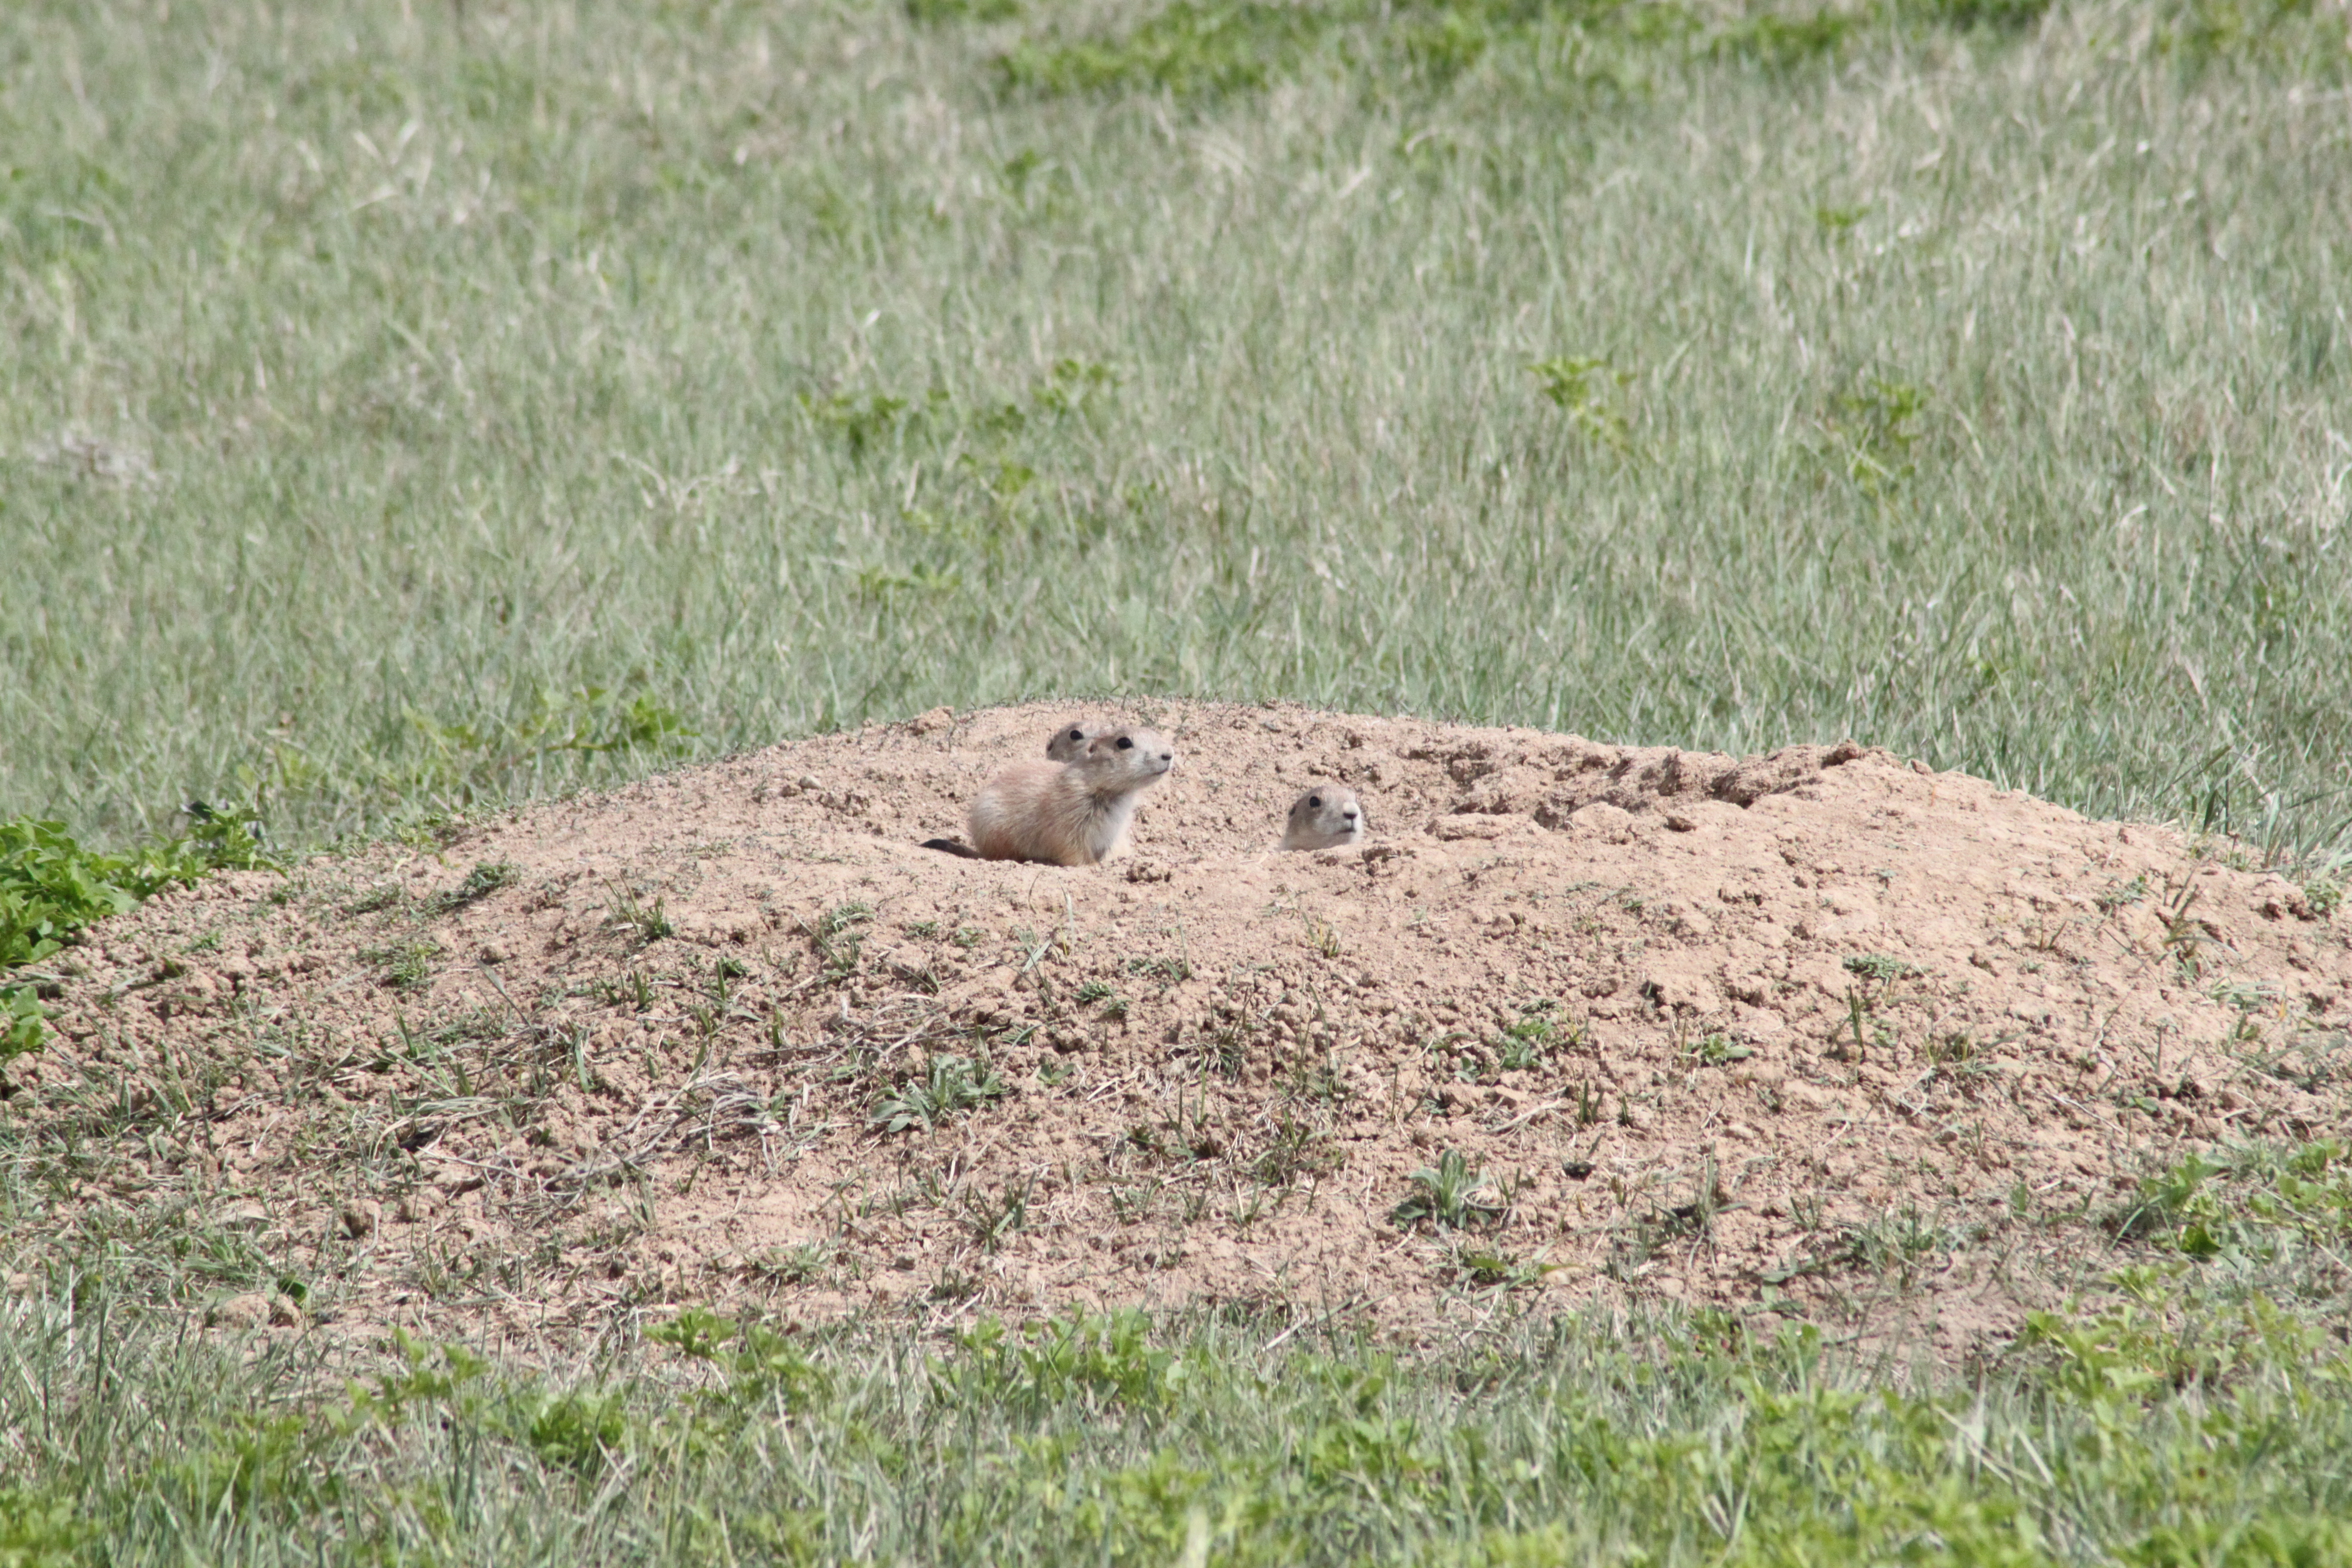
nature, fauna, ecosystem, mammal, prairie dog, grass, squirrel, wildlife, grassland, prairie, ecoregion, soil, grass family, rodent, pasture, marmot, steppe